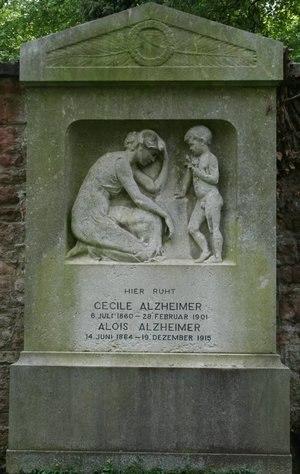
Tombe d'Alois Alzheimer, au cimetière principal de Francfort
Alois Alzheimer, prononcé en allemand [ˈaː.lo.ˌis ˈalts.haɪ.mɐ], né le 14 juin 1864 à Marktbreit et mort le 19 décembre 1915 à Breslau, est un médecin psychiatre, neurologue et neuropathologiste allemand, connu pour sa description en 1906 de la maladie qui porte son nom.